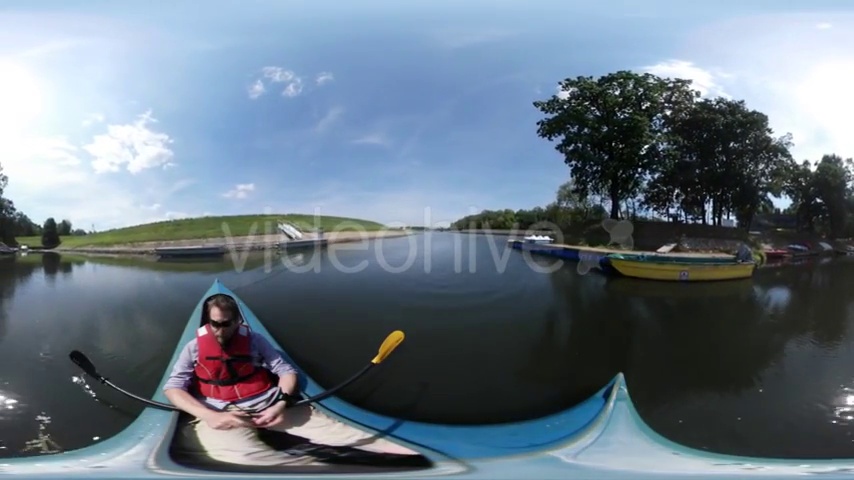
Referred object: Yellow boat

Referred object: Look down and to the left to see a seated person wearing a red life jacket

Referred object: the yellow boat opposite the person in the kayak